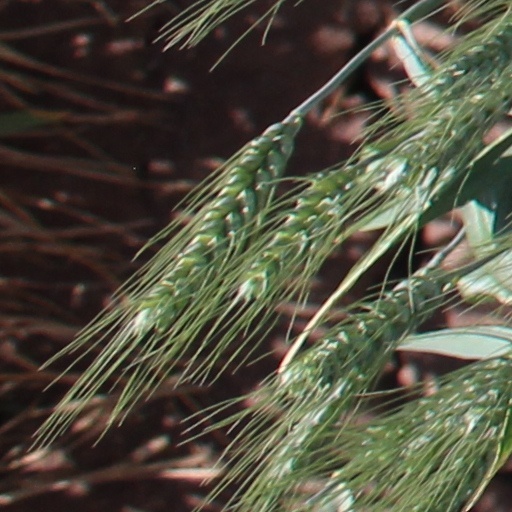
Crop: wheat